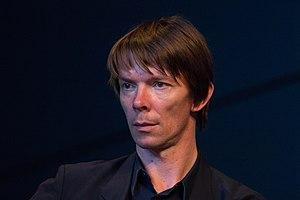
Adam Szymczyk, né le 15 septembre 1970 à Piotrków Trybunalski, dans la voïvodie de Łódź, en Pologne, est un critique d'art et commissaire d'exposition polonais.